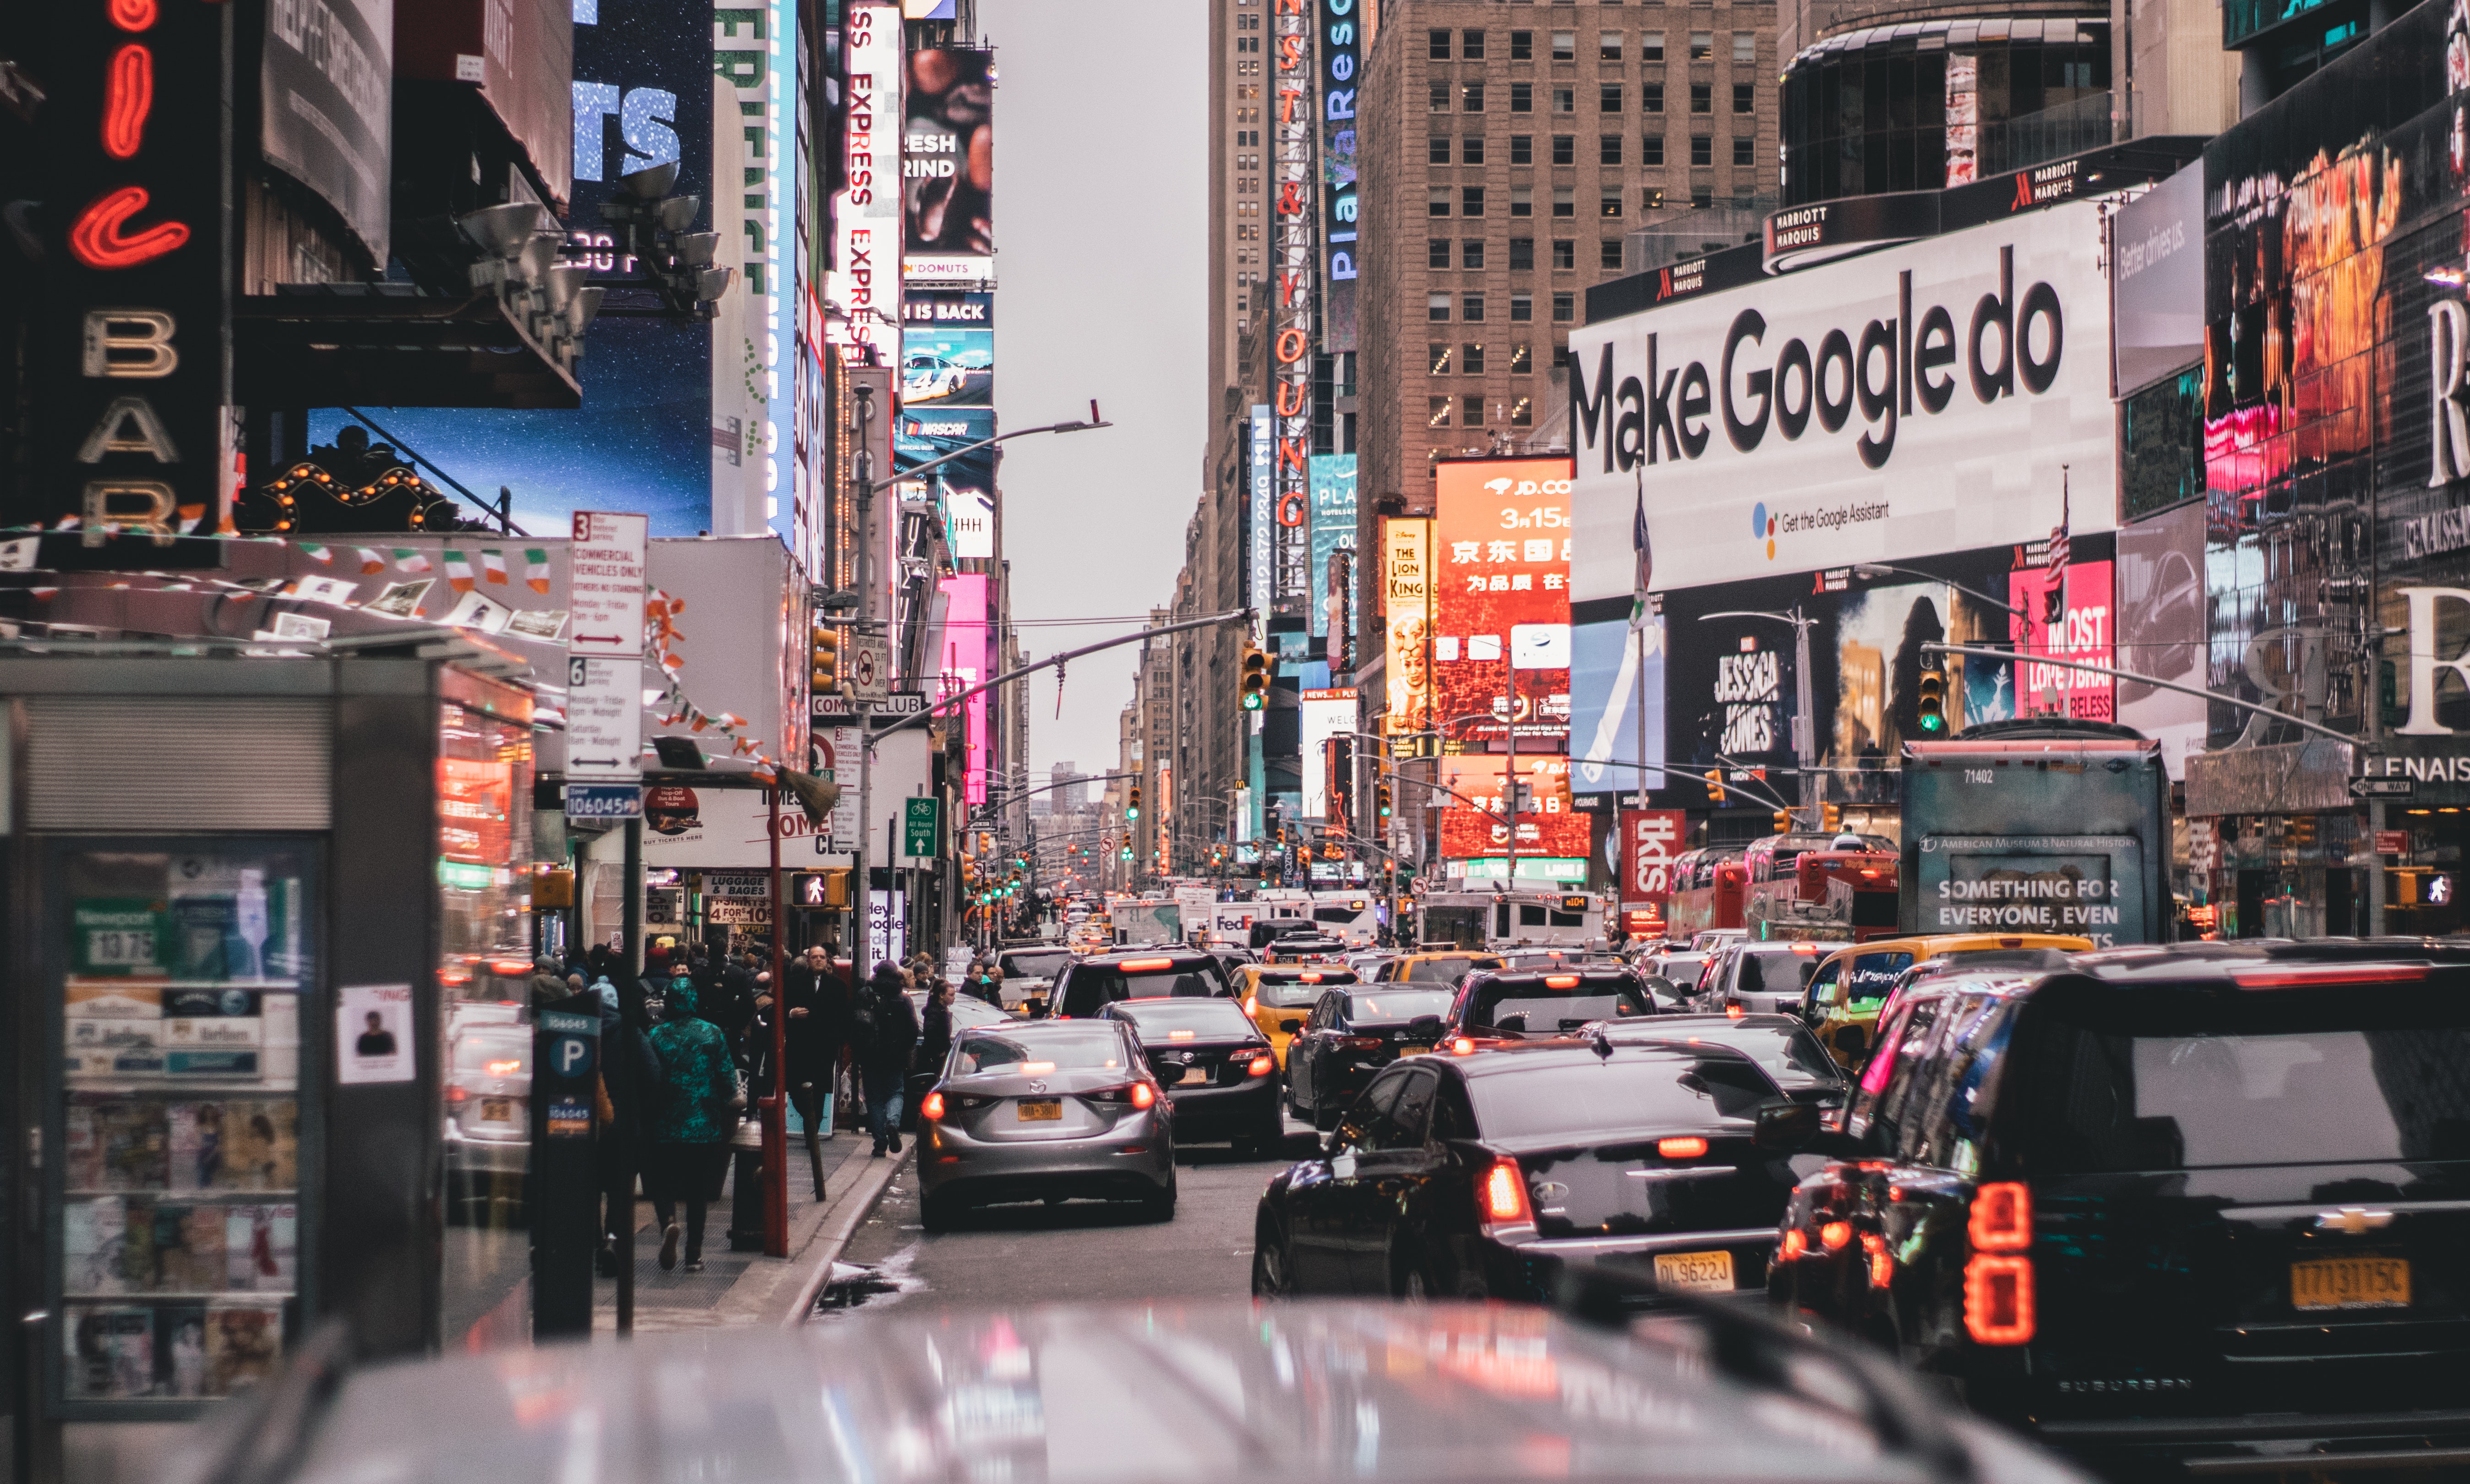
urban area, metropolis, metropolitan area, city, street, town, traffic, downtown, human settlement, neighbourhood, building, mode of transport, road, infrastructure, cityscape, vehicle, taxi, thoroughfare, pedestrian, architecture, skyscraper, lane, night, crowd, photography, advertising, car, mixed use, traffic congestion, vacation, nonbuilding structure